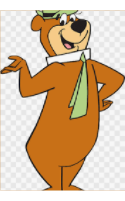
Portrait style: Cartoon Portrait